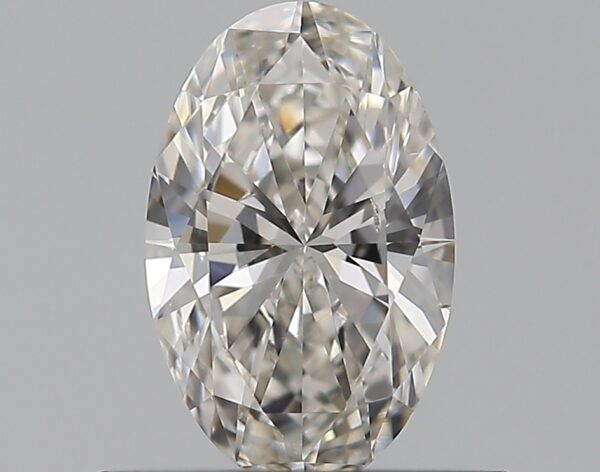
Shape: oval
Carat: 0.5
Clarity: SI1
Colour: H
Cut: EX
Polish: EX
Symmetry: VG
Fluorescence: F
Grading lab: GIA
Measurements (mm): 6.88 x 4.38 x 2.59